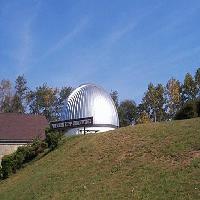
Weather: sun or clear